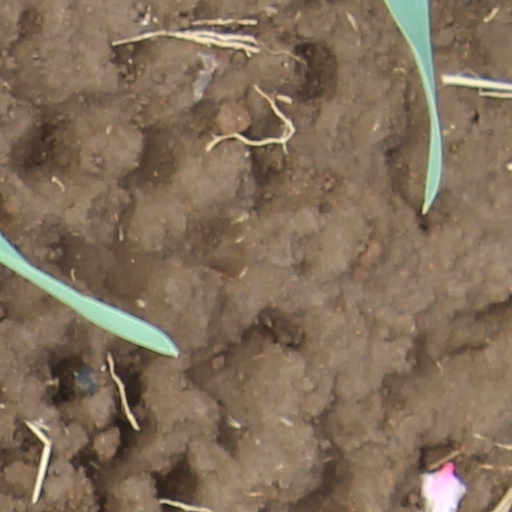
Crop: wheat